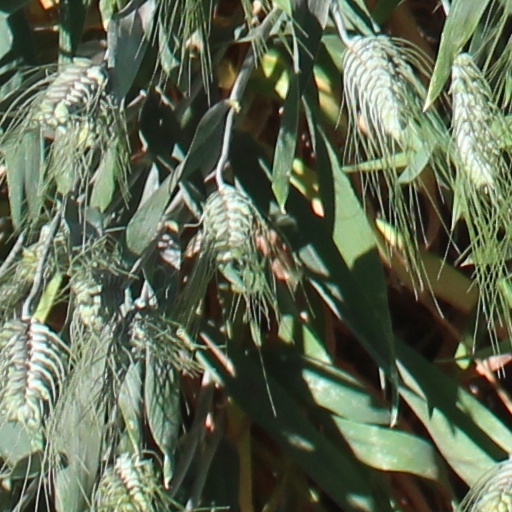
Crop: wheat